Martin F. Tanahey

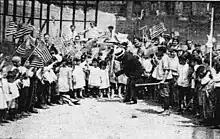
Tahaney breaking ground on a playground on Cherry Street in 1925

As alderman, Tanahey broke ground for a playground on Cherry Street in 1925. Tanahey and Murray W. Stand were the only aldermen to vote against a 3 a.m. curfew on nightclubs to take effect on January 1, 1927. The ordinance exempted hotels with more than 50 rooms, which critics like Stand argued meant that the ordinance targeted small businesses. Some supporters of the ordinance, however, justified their support for it upon criticizing out-of-towners as sullying New York's reputation and causing commotion.